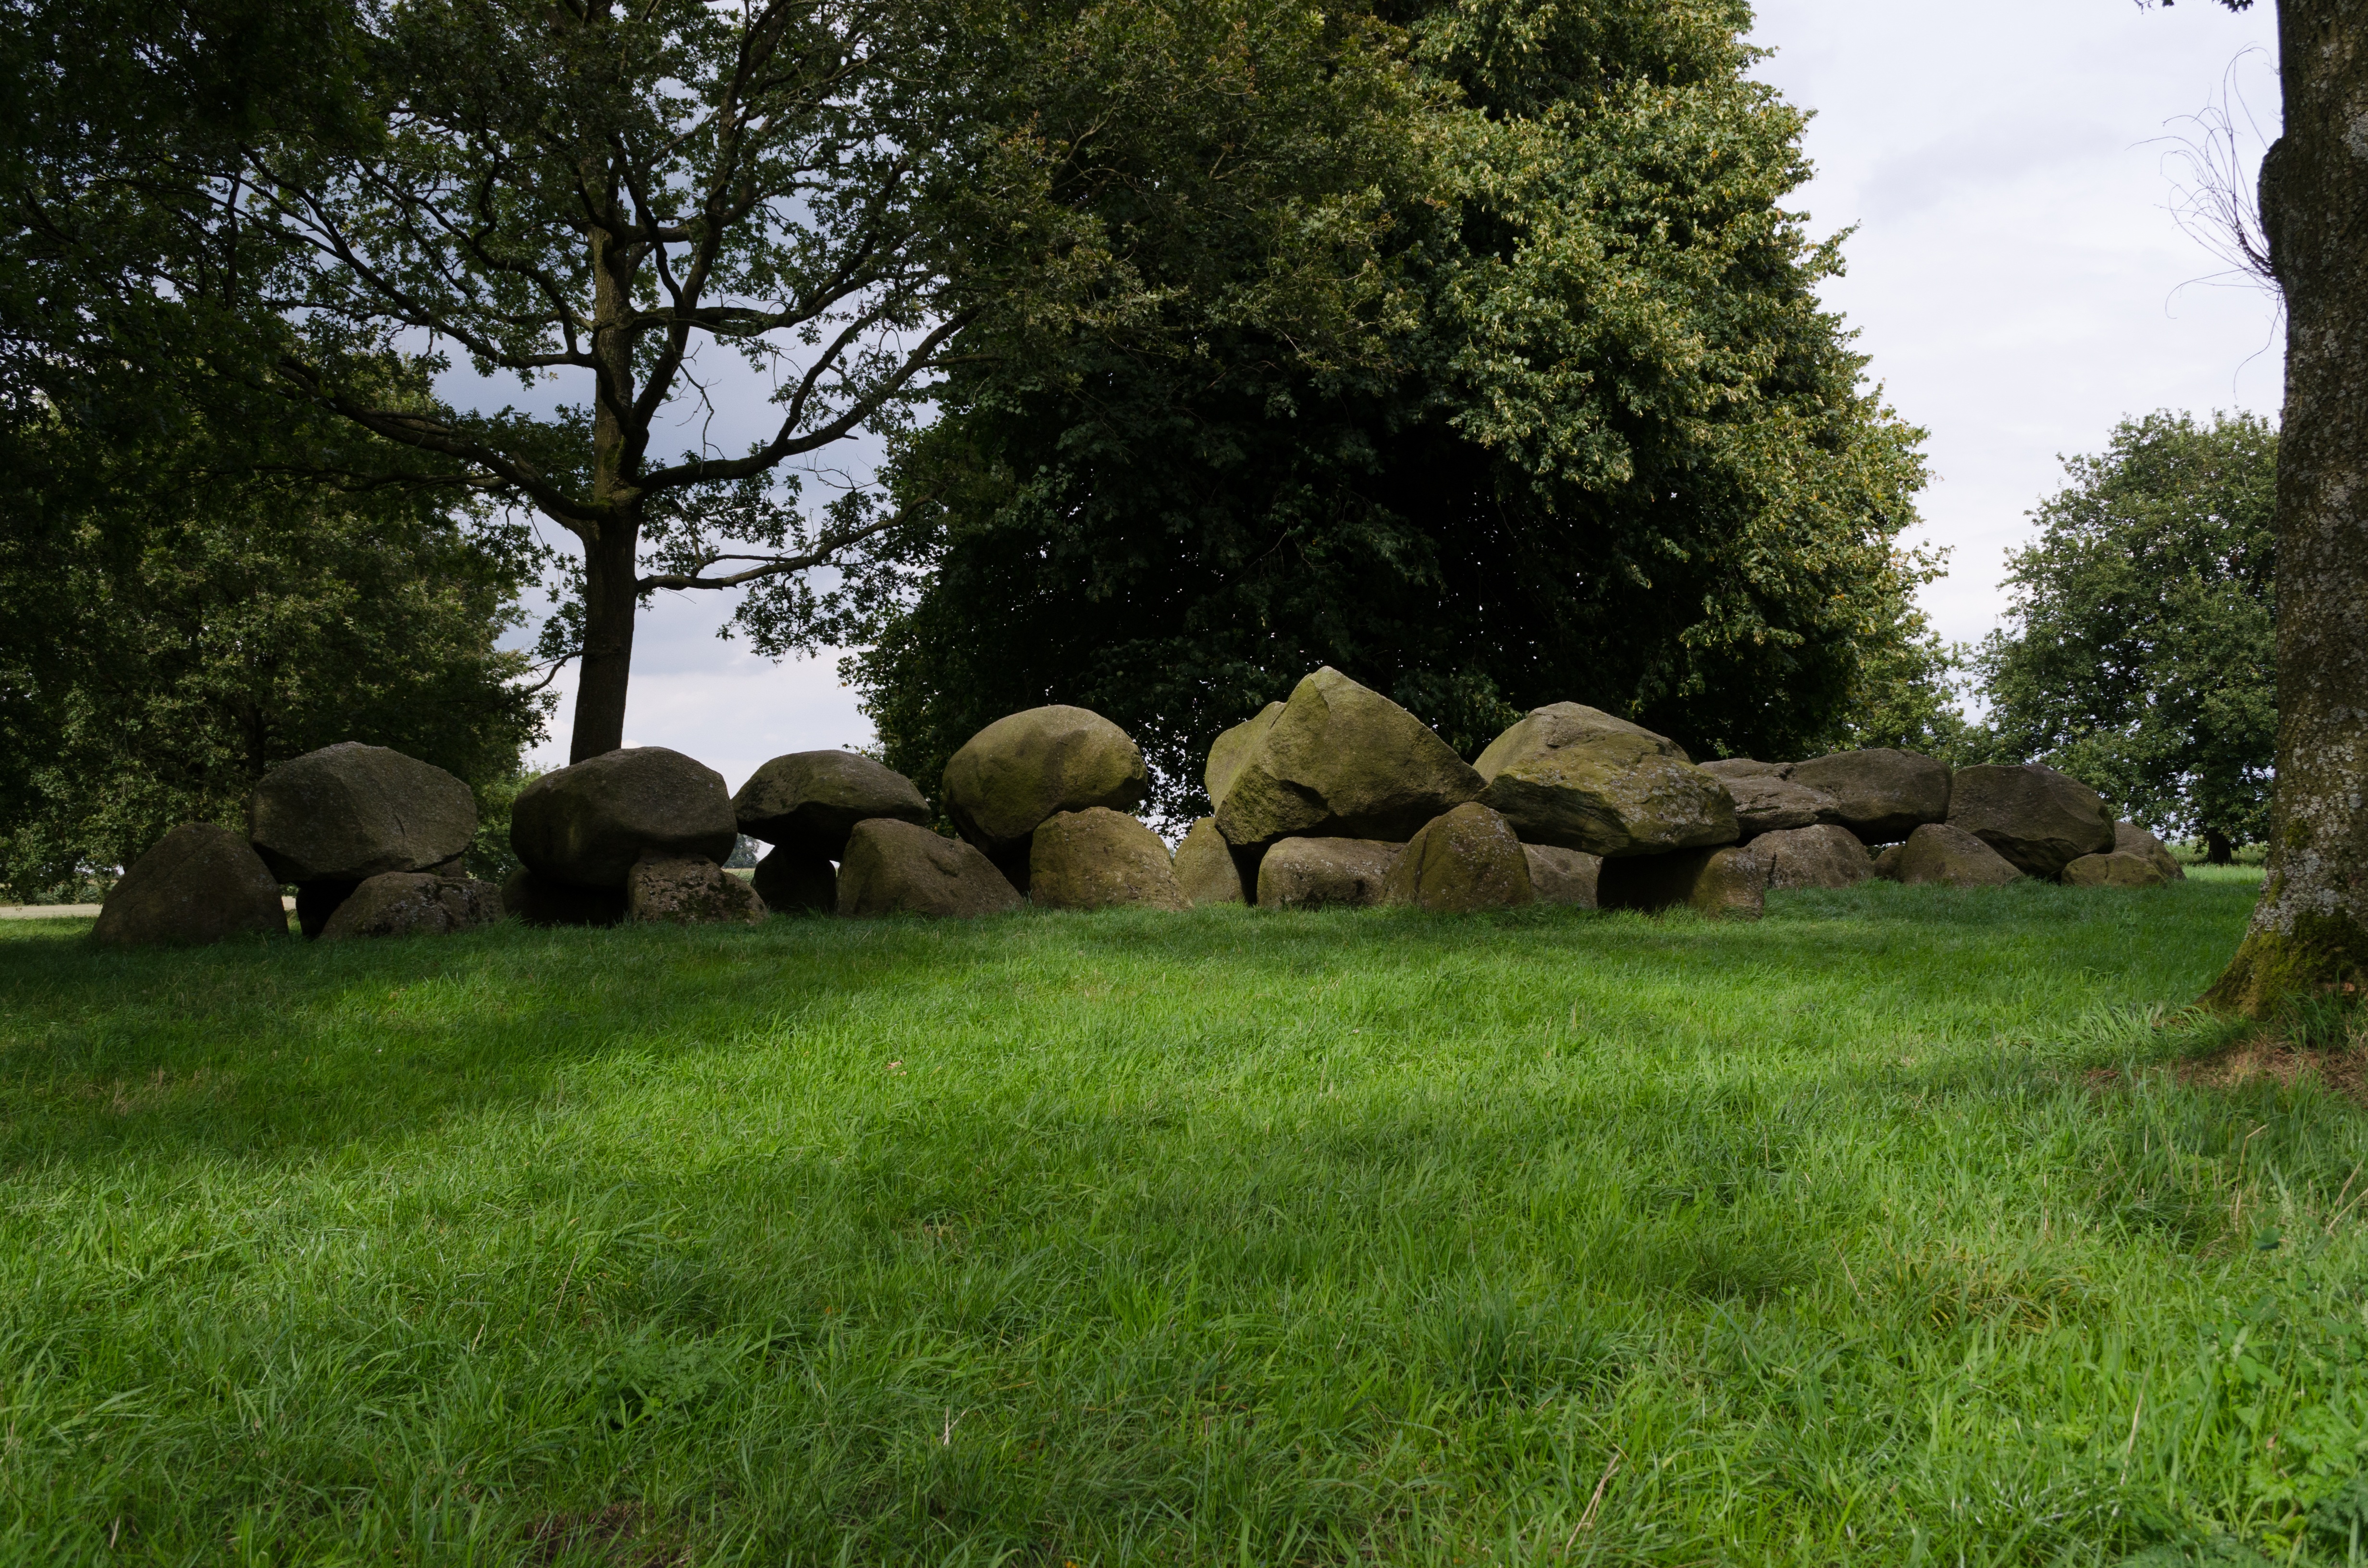
tree, grass, rock, lawn, meadow, pasture, backyard, garden, tourism, dolmen, yard, ancient times, rural area, drenthe